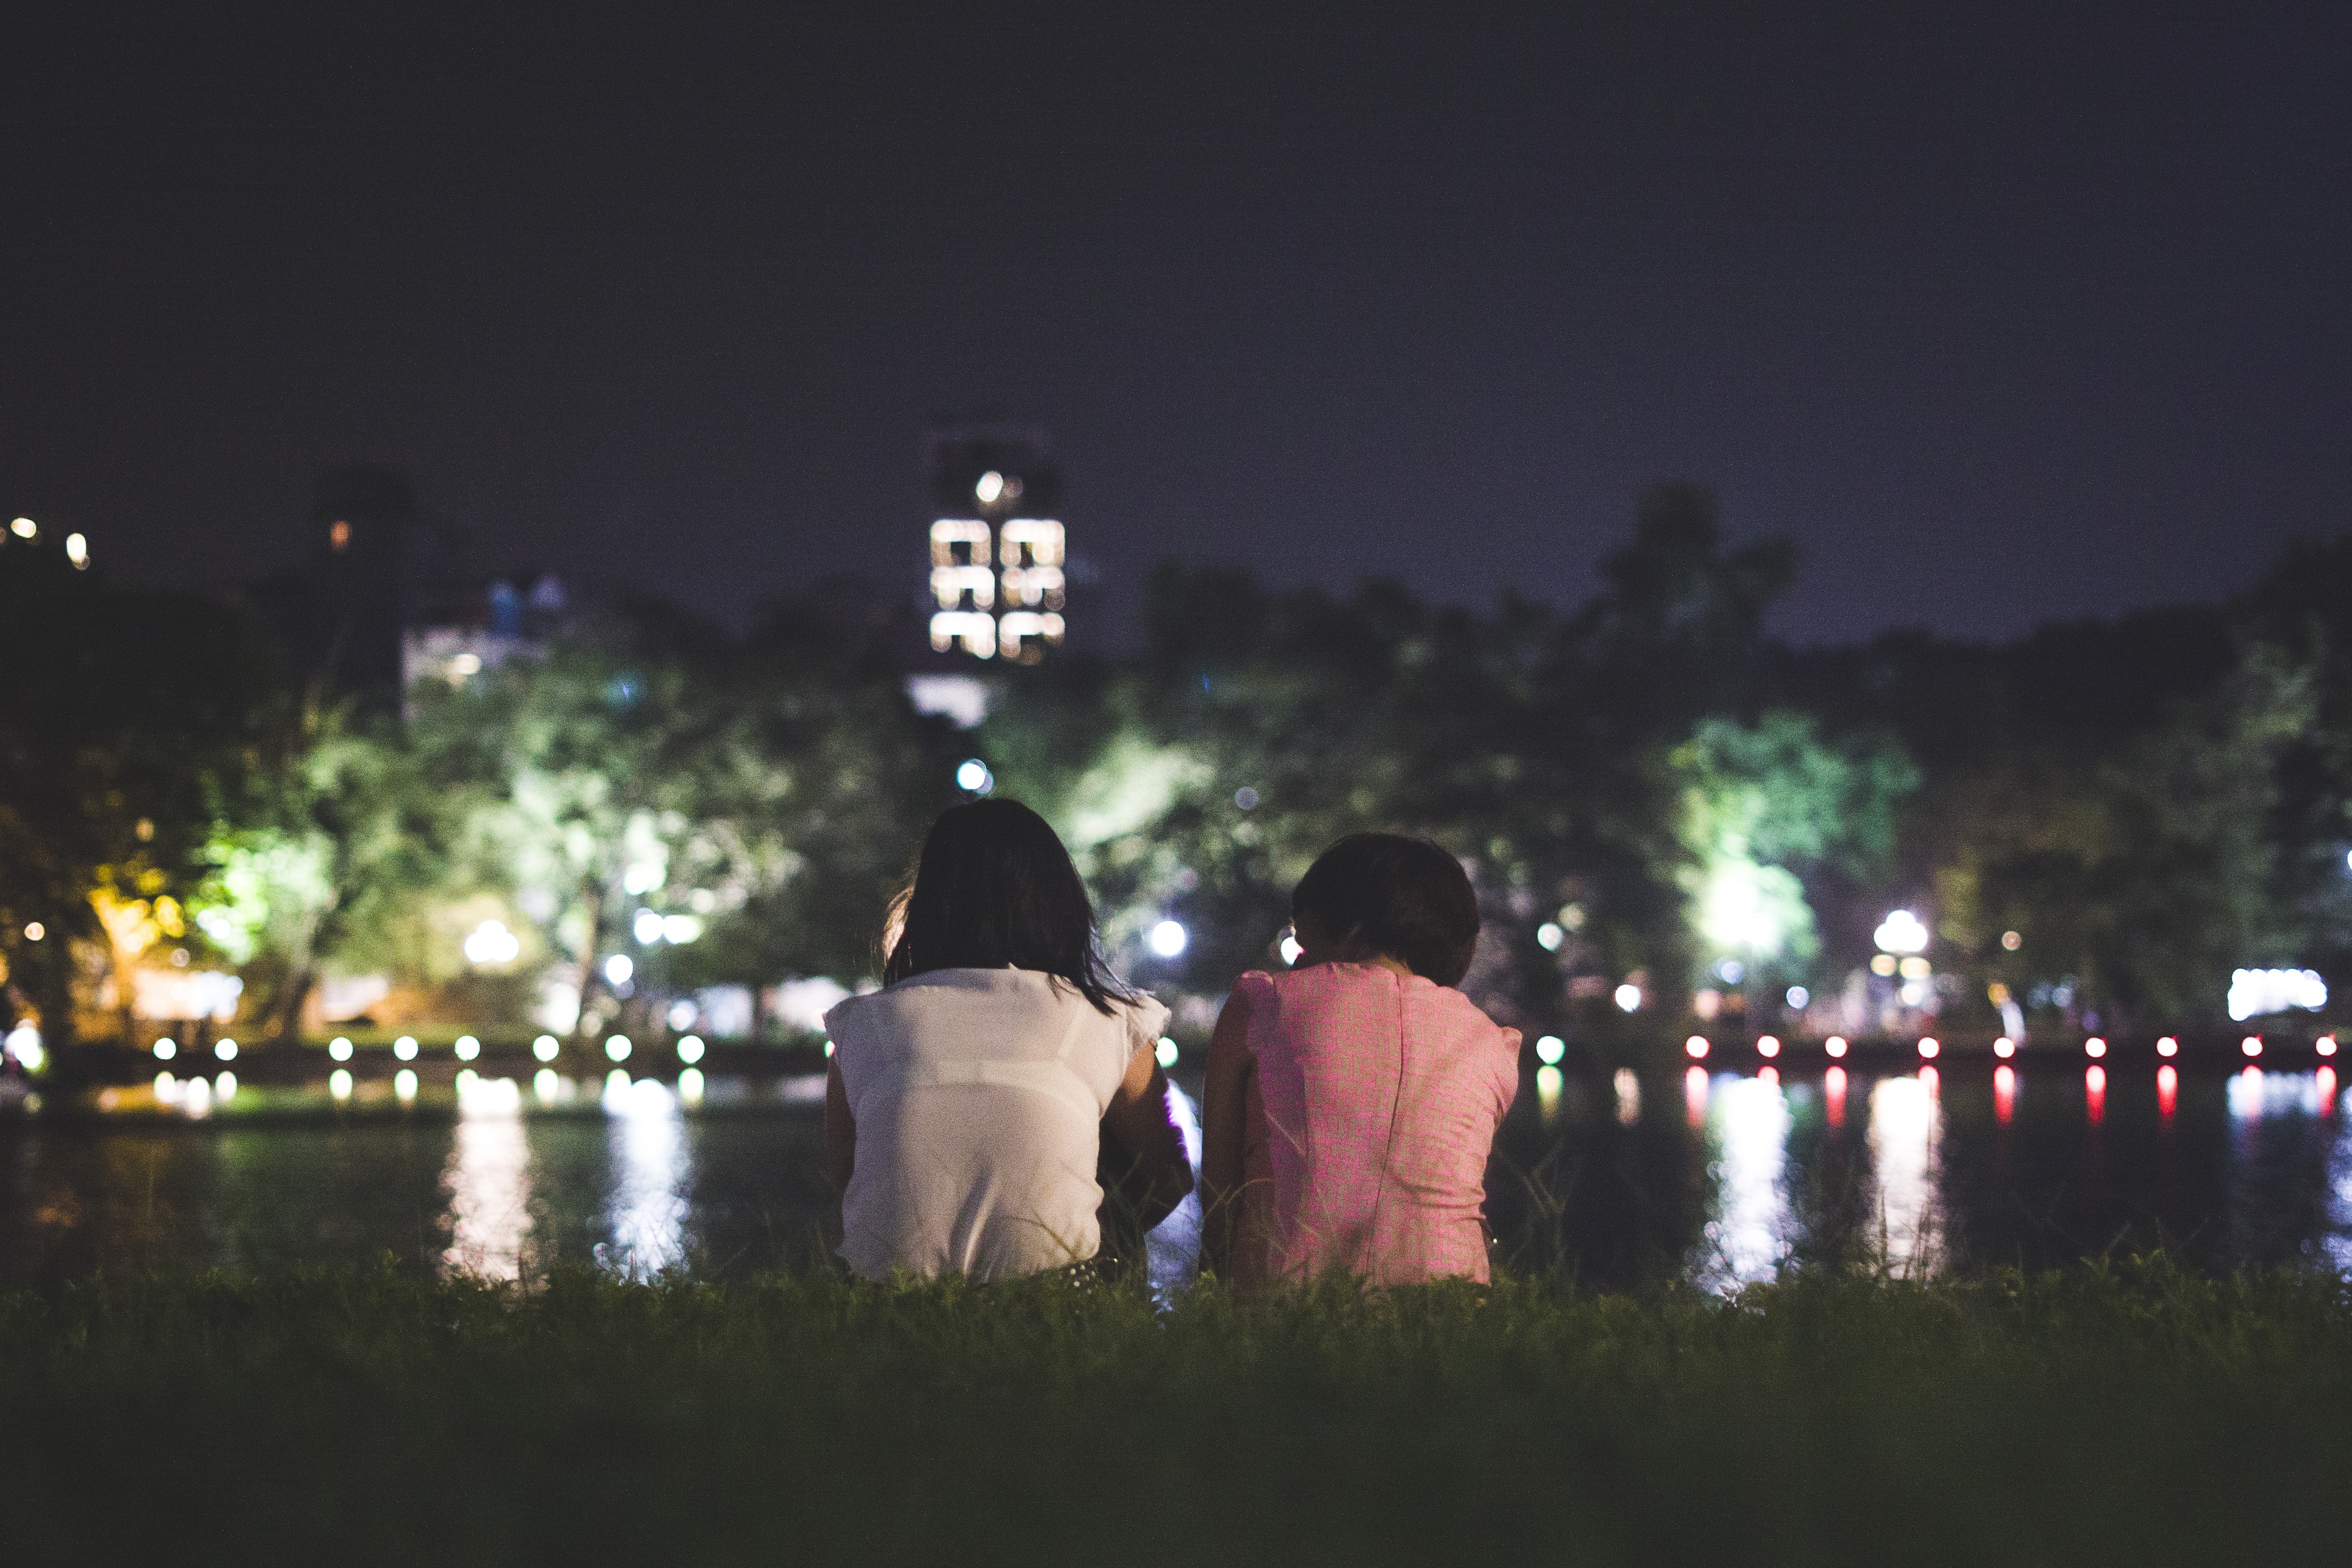
night, light, sky, lighting, crowd, reflection, tree, city, darkness, architecture, river, tourism, vacation, plant, leisure, midnight, world, tourist attraction